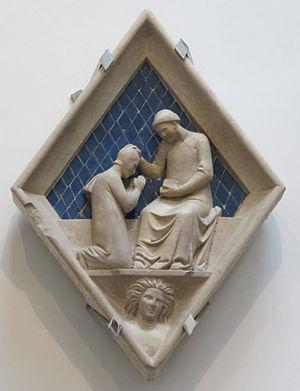
La confession est l'acte de déclarer ou d'avouer un péché.